1989 air battle near Tobruk

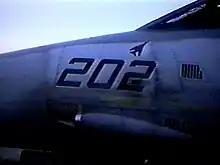
A MiG-23 silhouette was painted onto "Gypsy 202" after the engagement; it was removed prior to returning from cruise.

The following day, Libya accused the U.S. of attacking two unarmed reconnaissance planes which were on a routine mission over international waters. Libyan leader Muammar Gaddafi called for a United Nations emergency session to take up the incident. The U.S. claimed the American aircrews acted in self-defense due to demonstrations of hostile intent by the Libyan aircraft.